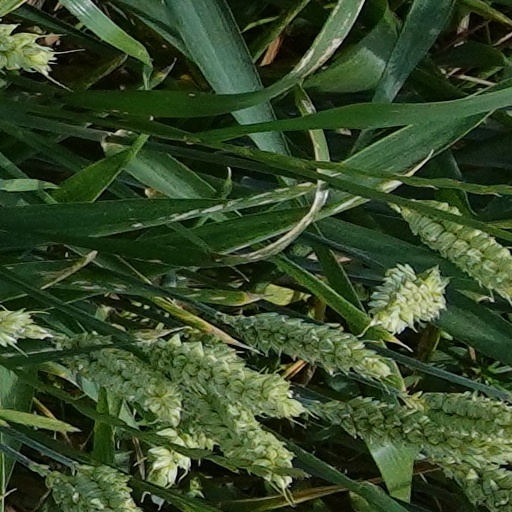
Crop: wheat